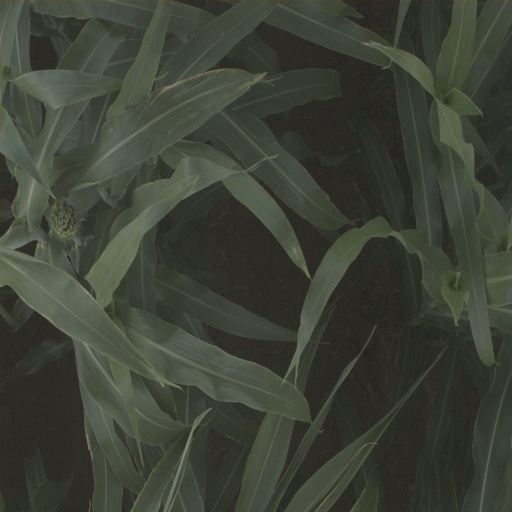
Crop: sorghum